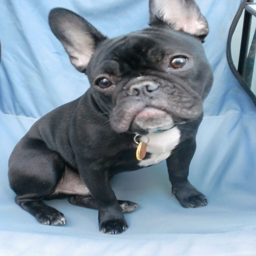
bulldogs you can get more details of pet dogs by clicking on the image .